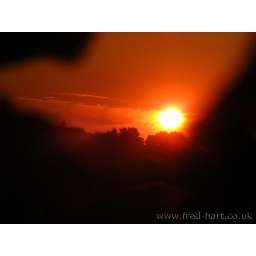
The sun setting over Cirencester during June 2010. Photo taken from my sister's tree house in the back garden!